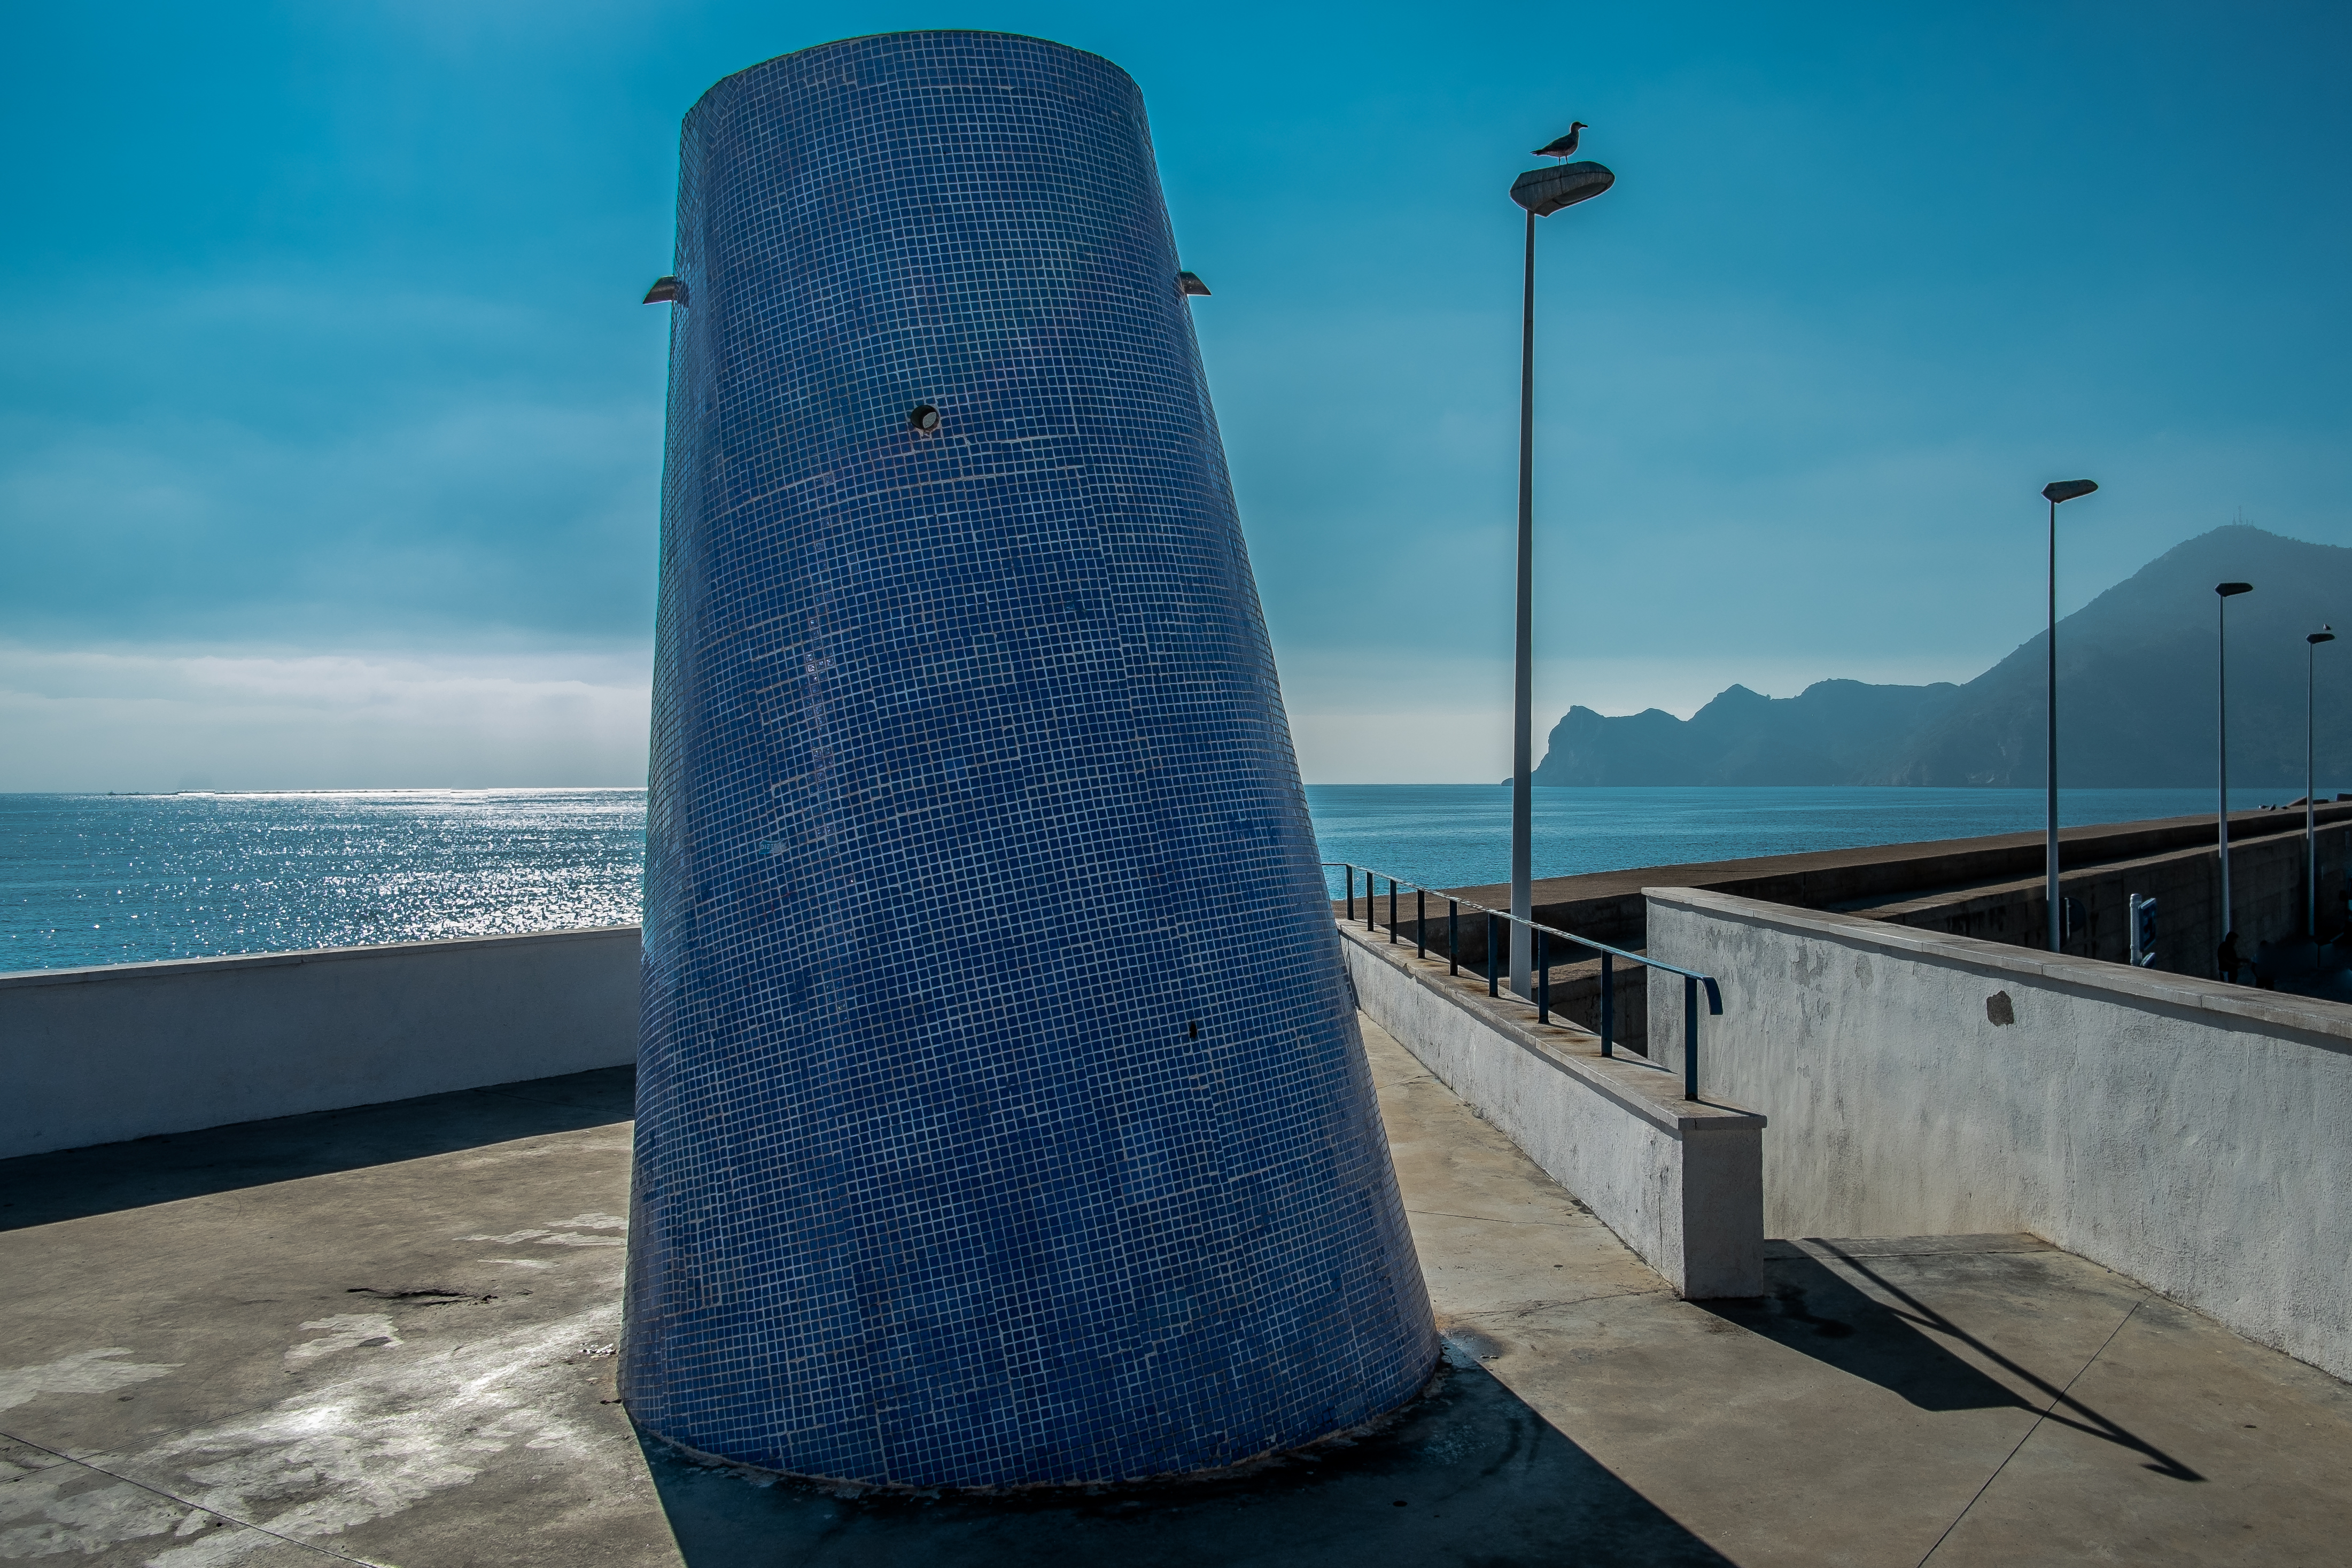
beach, sea, coast, water, ocean, wave, skyscraper, reflection, tower, blue, spain, willyverhulst, altea